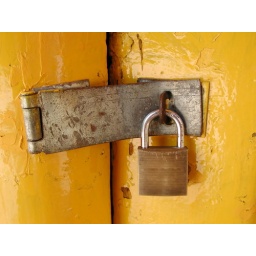
Lock with padlock in na old yellow door